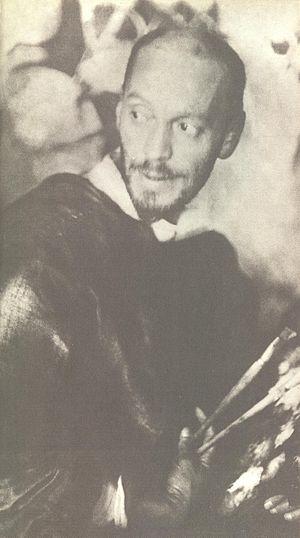
Nikolaï Ivanovitch Koulbine, né le 20 avril 1868 à Saint-Pétersbourg et mort le 6 mars 1917 à Saint-Pétersbourg, est un peintre et musicien russe, théoricien de l'avant-garde russe, mécène, théoricien du théâtre et philosophe ; un des premiers organisateur des réunions entre artistes, des expositions d'art nouveau en Russie, initiateur de débats, d'éditions collectives, d'encyclopédies. Docteur en médecine et médecin militaire, chargé de cours à l'académie de médecine de l'armée S. M. Kirov, médecin de l'État-major général, fonctionnaire de niveau 4 : conseiller d'État.